Miss Michigan's Outstanding Teen

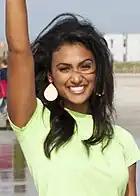
Nina Davuluri, Miss Michigan's Outstanding Teen 2006 and Miss America 2014

The Miss Michigan's Teen competition is the pageant that selects the representative from the U.S. state of Michigan in the Miss America's Teen pageant.